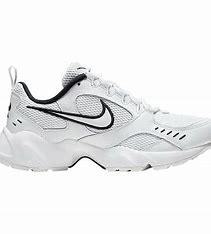
Brand: Nike
Model: Air Heights